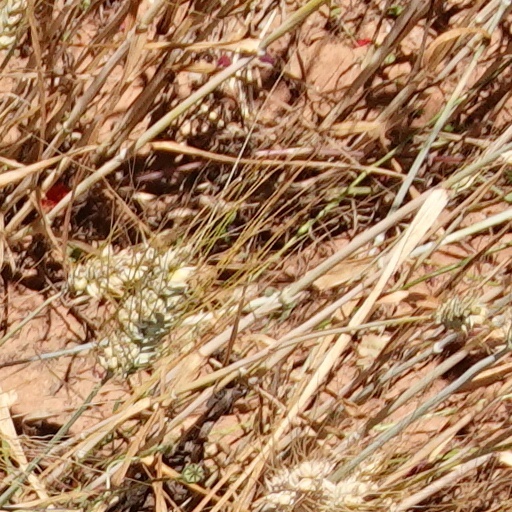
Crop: wheat